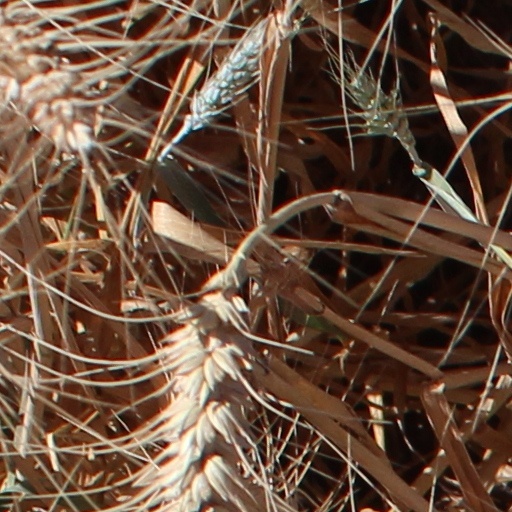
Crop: wheat